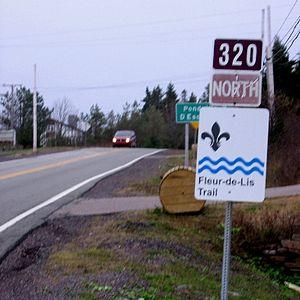
La route 320 est une route secondaire de la Nouvelle-Écosse d'orientation nord-ouest/sud-est située dans l'est de la province, à la fois sur l'Isle Madame et sur l'île du Cap-Breton. Elle est une route faiblement empruntée. De plus, elle mesure 23 kilomètres, et est une route asphaltée sur l'entièreté de son tracé.